English folk music

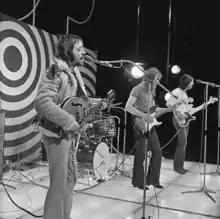
Fairport Convention in a Dutch television show in 1972

The first, in the later 19th and early 20th centuries, involved figures including collectors Sabine Baring-Gould (1834–1924), Frank Kidson (1855–1926), Lucy Broadwood (1858–1939), and Anne Gilchrist (1863–1954), centred around the Folk Song Society, founded in 1911. Francis James Child's (1825–96) eight-volume collection "The English and Scottish Popular Ballads" (1882–92) became the most influential in defining the repertoire of subsequent performers, and Cecil Sharp (1859–1924), founder of the English Folk Dance Society, was probably the most important figure in understanding of the nature of folk song. The revival was part of a wider national movement in the period around the First World War, and contributed to the creation of the English Pastoral School of classical music which incorporated traditional songs or motifs, as can be seen in the compositions of Percy Grainger (1882–1961), Ralph Vaughan Williams (1872–1951), George Butterworth (1885–1916), Gustav Holst (1874–1934) and Frederick Delius (1862–1934). In 1932 the Folk-Song Society and the English Folk Dance Society merged to become the English Folk Dance and Song Society (EFDSS). Some of these revivalists recorded folk songs on wax cylinders, and many of the recordings, including Percy Grainger's collection, are available online courtesy of the Vaughan Williams Memorial Library and the British Library Sound Archive.